Blacktip reef shark

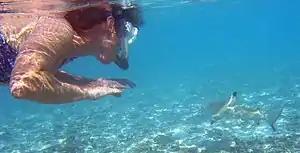
Submerged swimmers are less likely to be bitten by the blacktip reef shark than waders.

Under most circumstances, the blacktip reef shark has a timid demeanor and is easily frightened away by swimmers. However, its inshore habitat preferences bring it into frequent contact with humans, and thus it is regarded as potentially dangerous. As of early 2009, 11 unprovoked attacks and 21 attacks total (none fatal) were listed on the International Shark Attack File that are attributable to the blacktip reef shark. Most attacks involve sharks biting the legs or feet of waders, apparently mistaking them for their natural prey, and do not result in serious injury. In the Marshall Islands, native islanders avoid blacktip reef shark attacks by swimming rather than wading through shallow water, as a way of discouraging these sharks is to submerge one's body. The blacktip reef shark has also been known to become aggressive in the presence of bait, and may pose a threat while attempting to steal the catches of spear fishers.